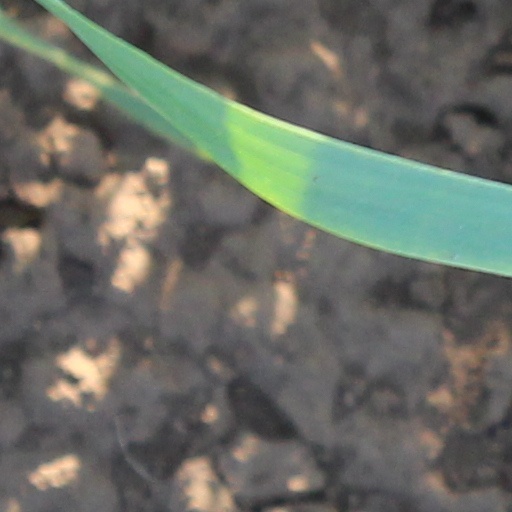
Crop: wheat